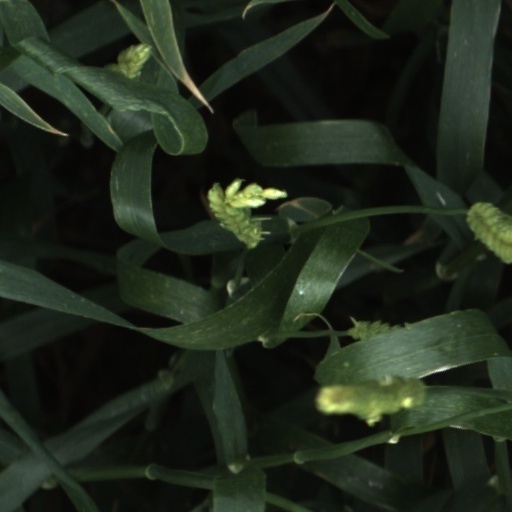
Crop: wheat